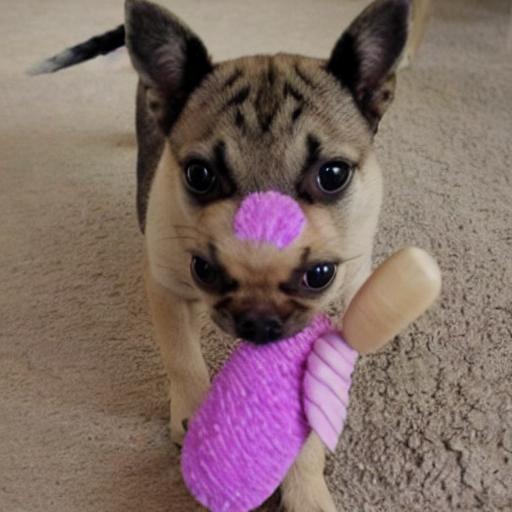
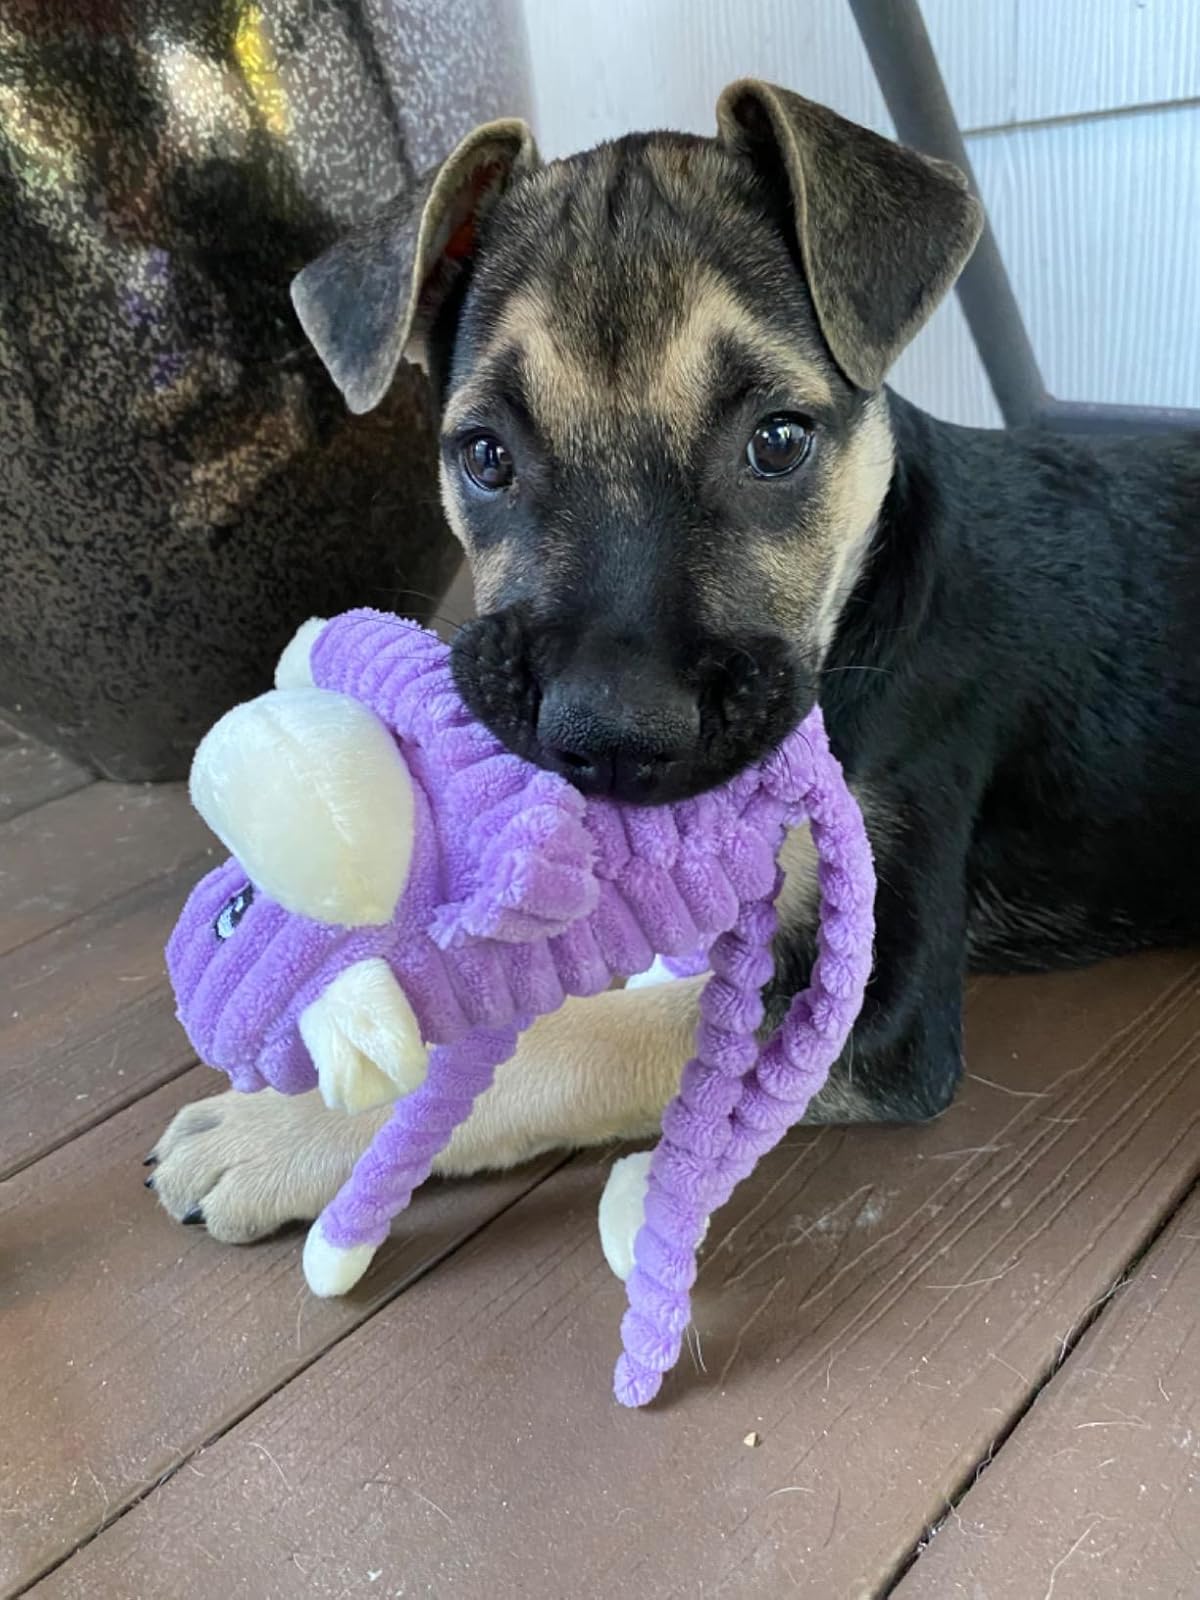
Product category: items_toy
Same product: no